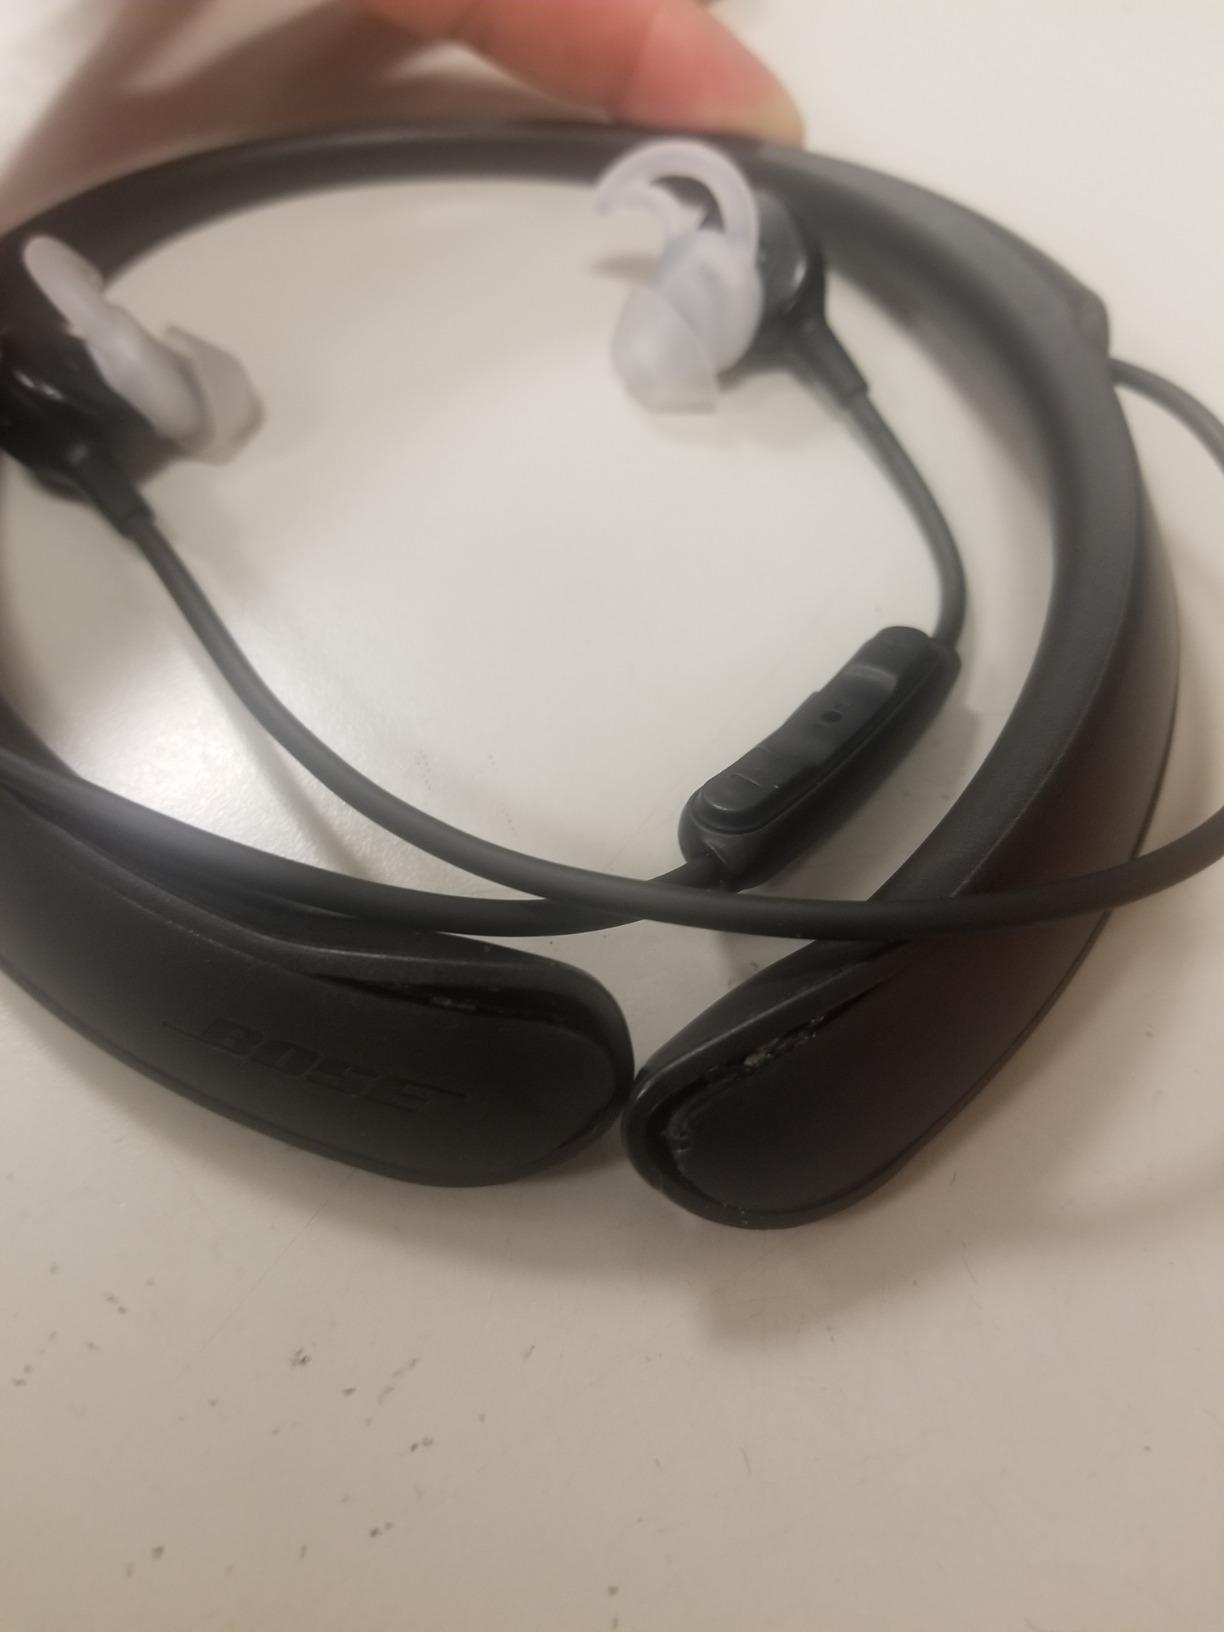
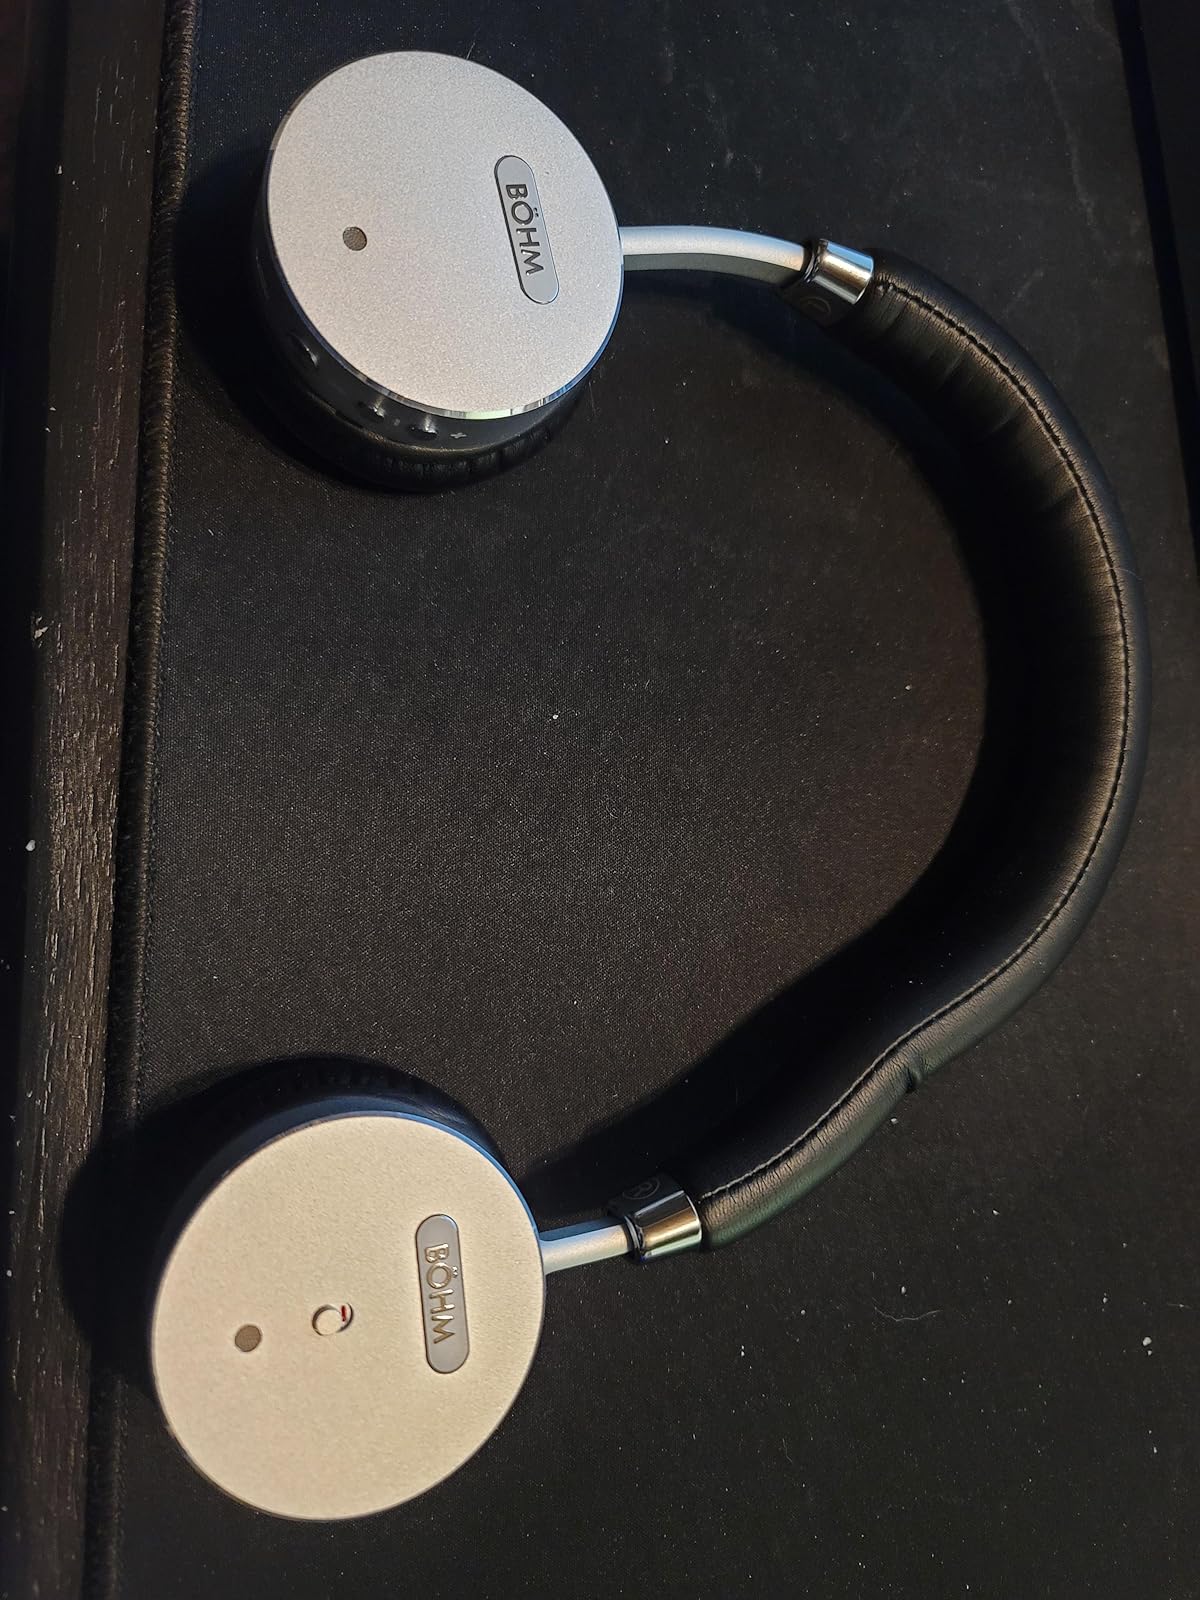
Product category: headphones
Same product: no